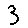
Label: 3